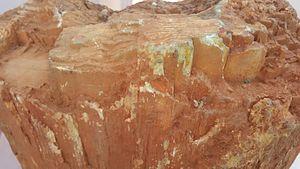
Bois fossile, Âge: Mio-Pilocence (20 millions d'années), Localisation: Thiruvakkarai, Villupuram District, Tamil Nadu.